Polish horseshoes

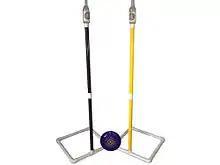
A Polish Horseshoes Set

The game begins with some kind of fair settlement between each team to decide who starts first. The first team tosses the frisbee, aiming it towards a glass bottle that is placed on top of the stake opposite them. Then the other team throws the frisbee at the first team's bottle. Points are scored when the frisbee hits the stake or the bottle, when the bottle is knocked off the stake and hits the ground, or when the receiving team fails to catch the frisbee. Play continues until one team has reached a set number of points (typically 21), beating their opponent by at least two points.